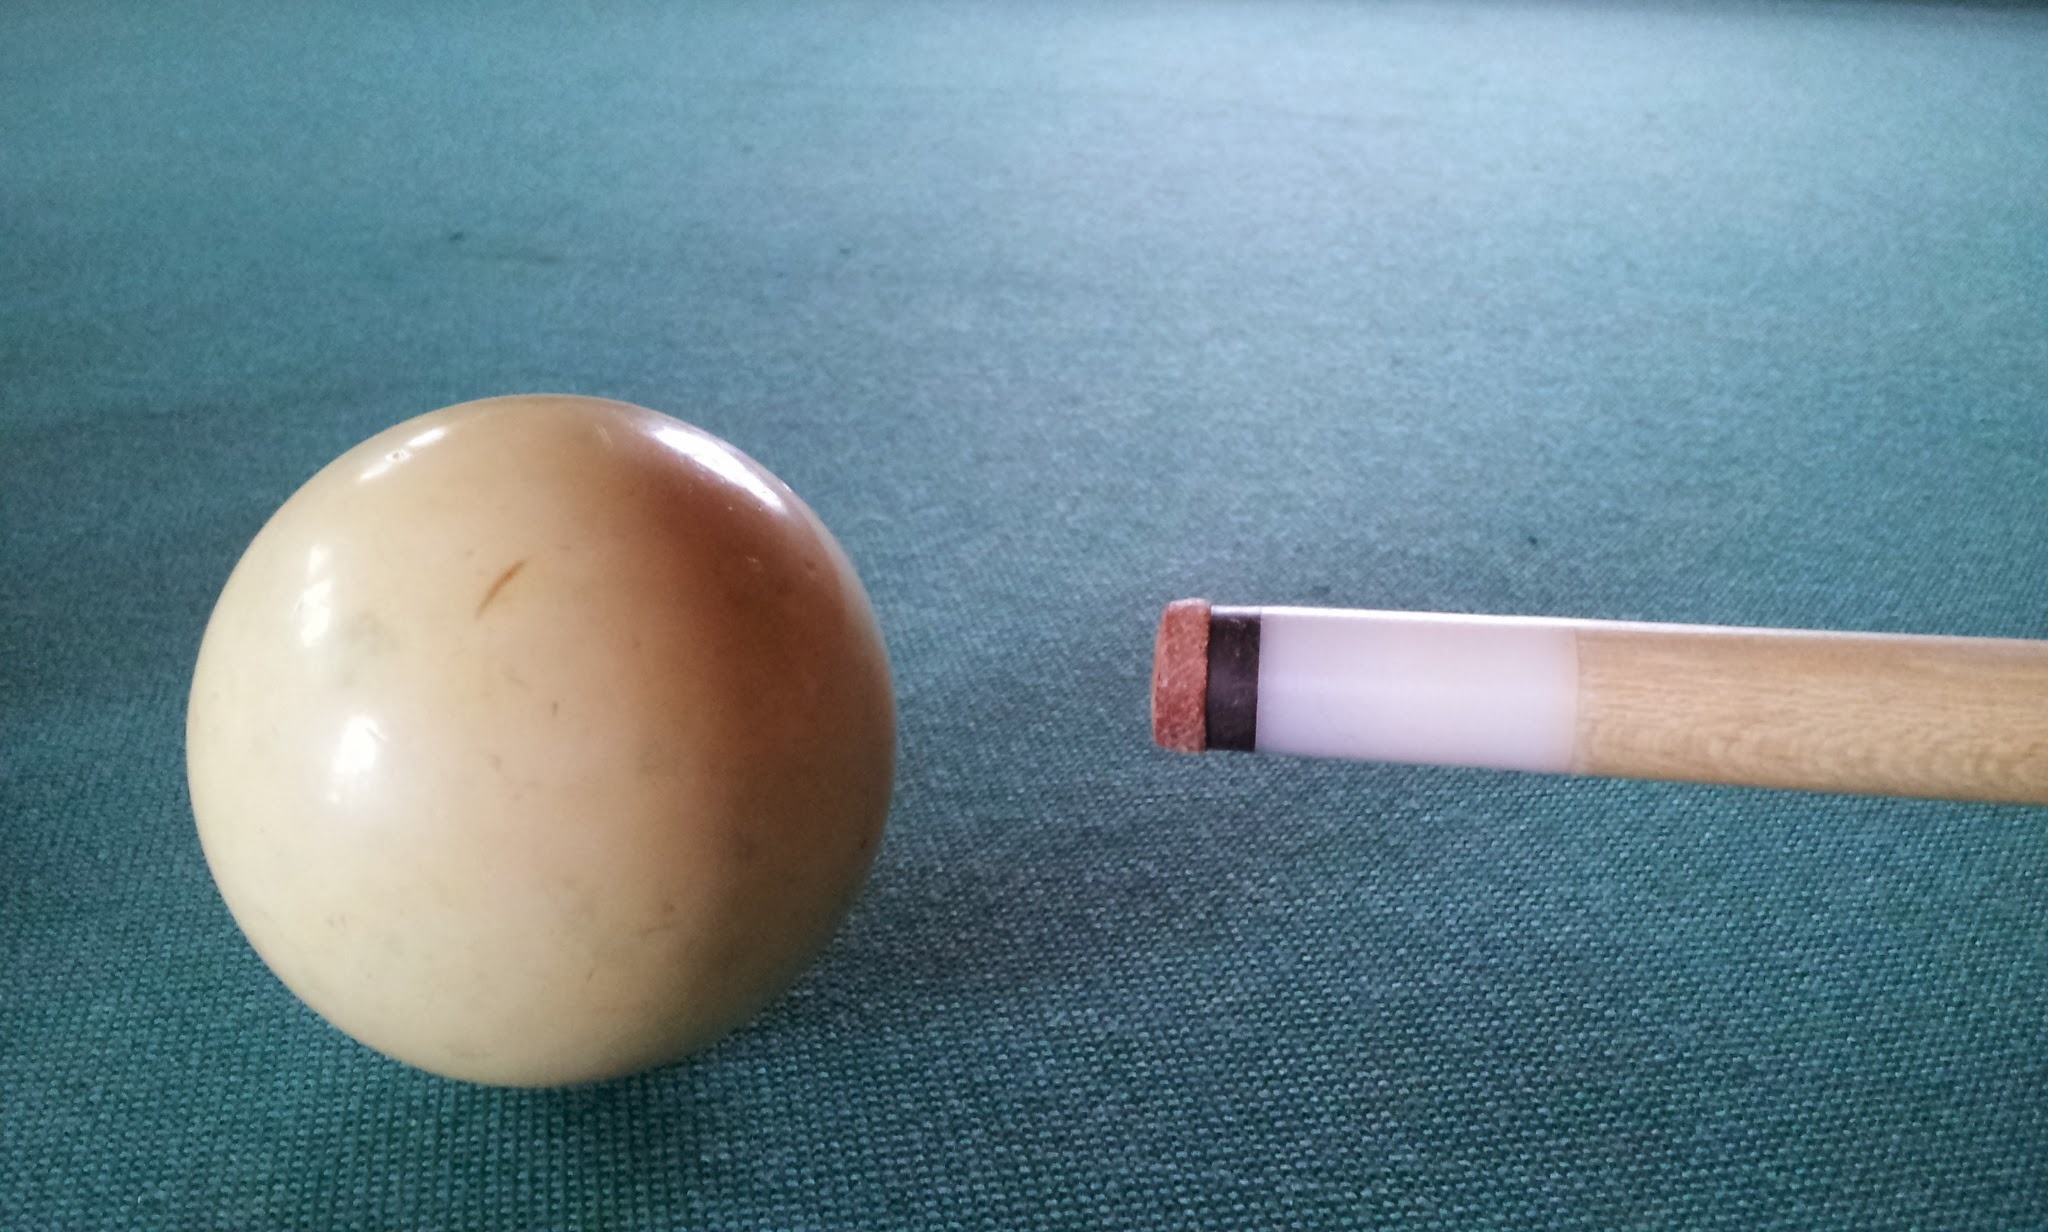
hand, table, play, finger, material, pool table, ball, balls, shape, company, billiards, billiard, juze